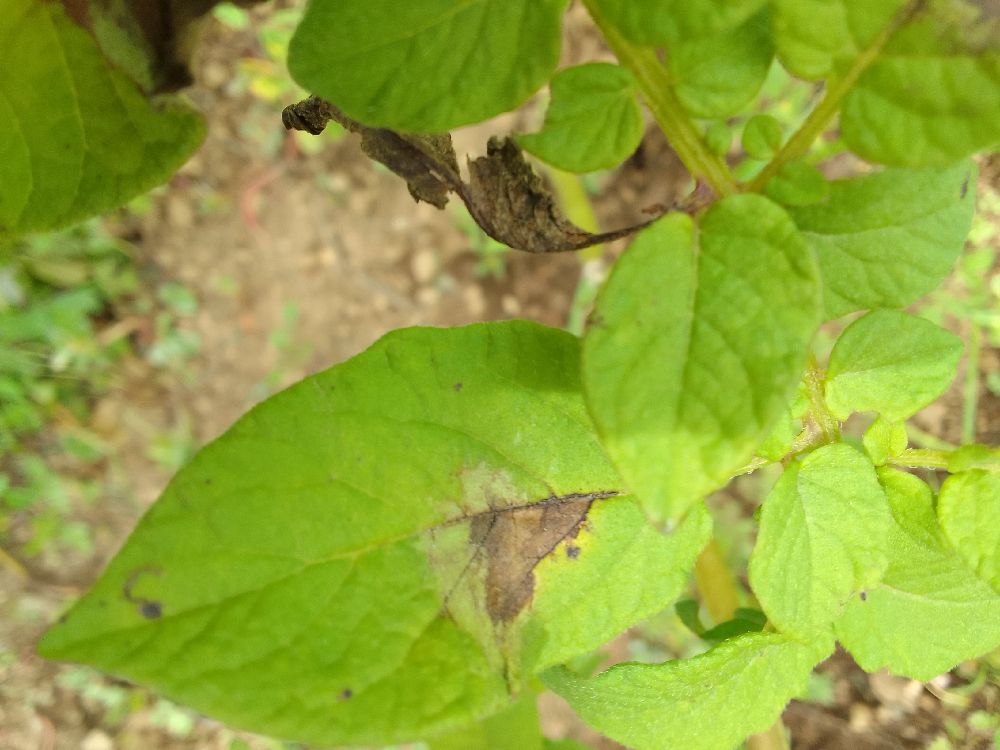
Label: Late blight